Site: brandenburg
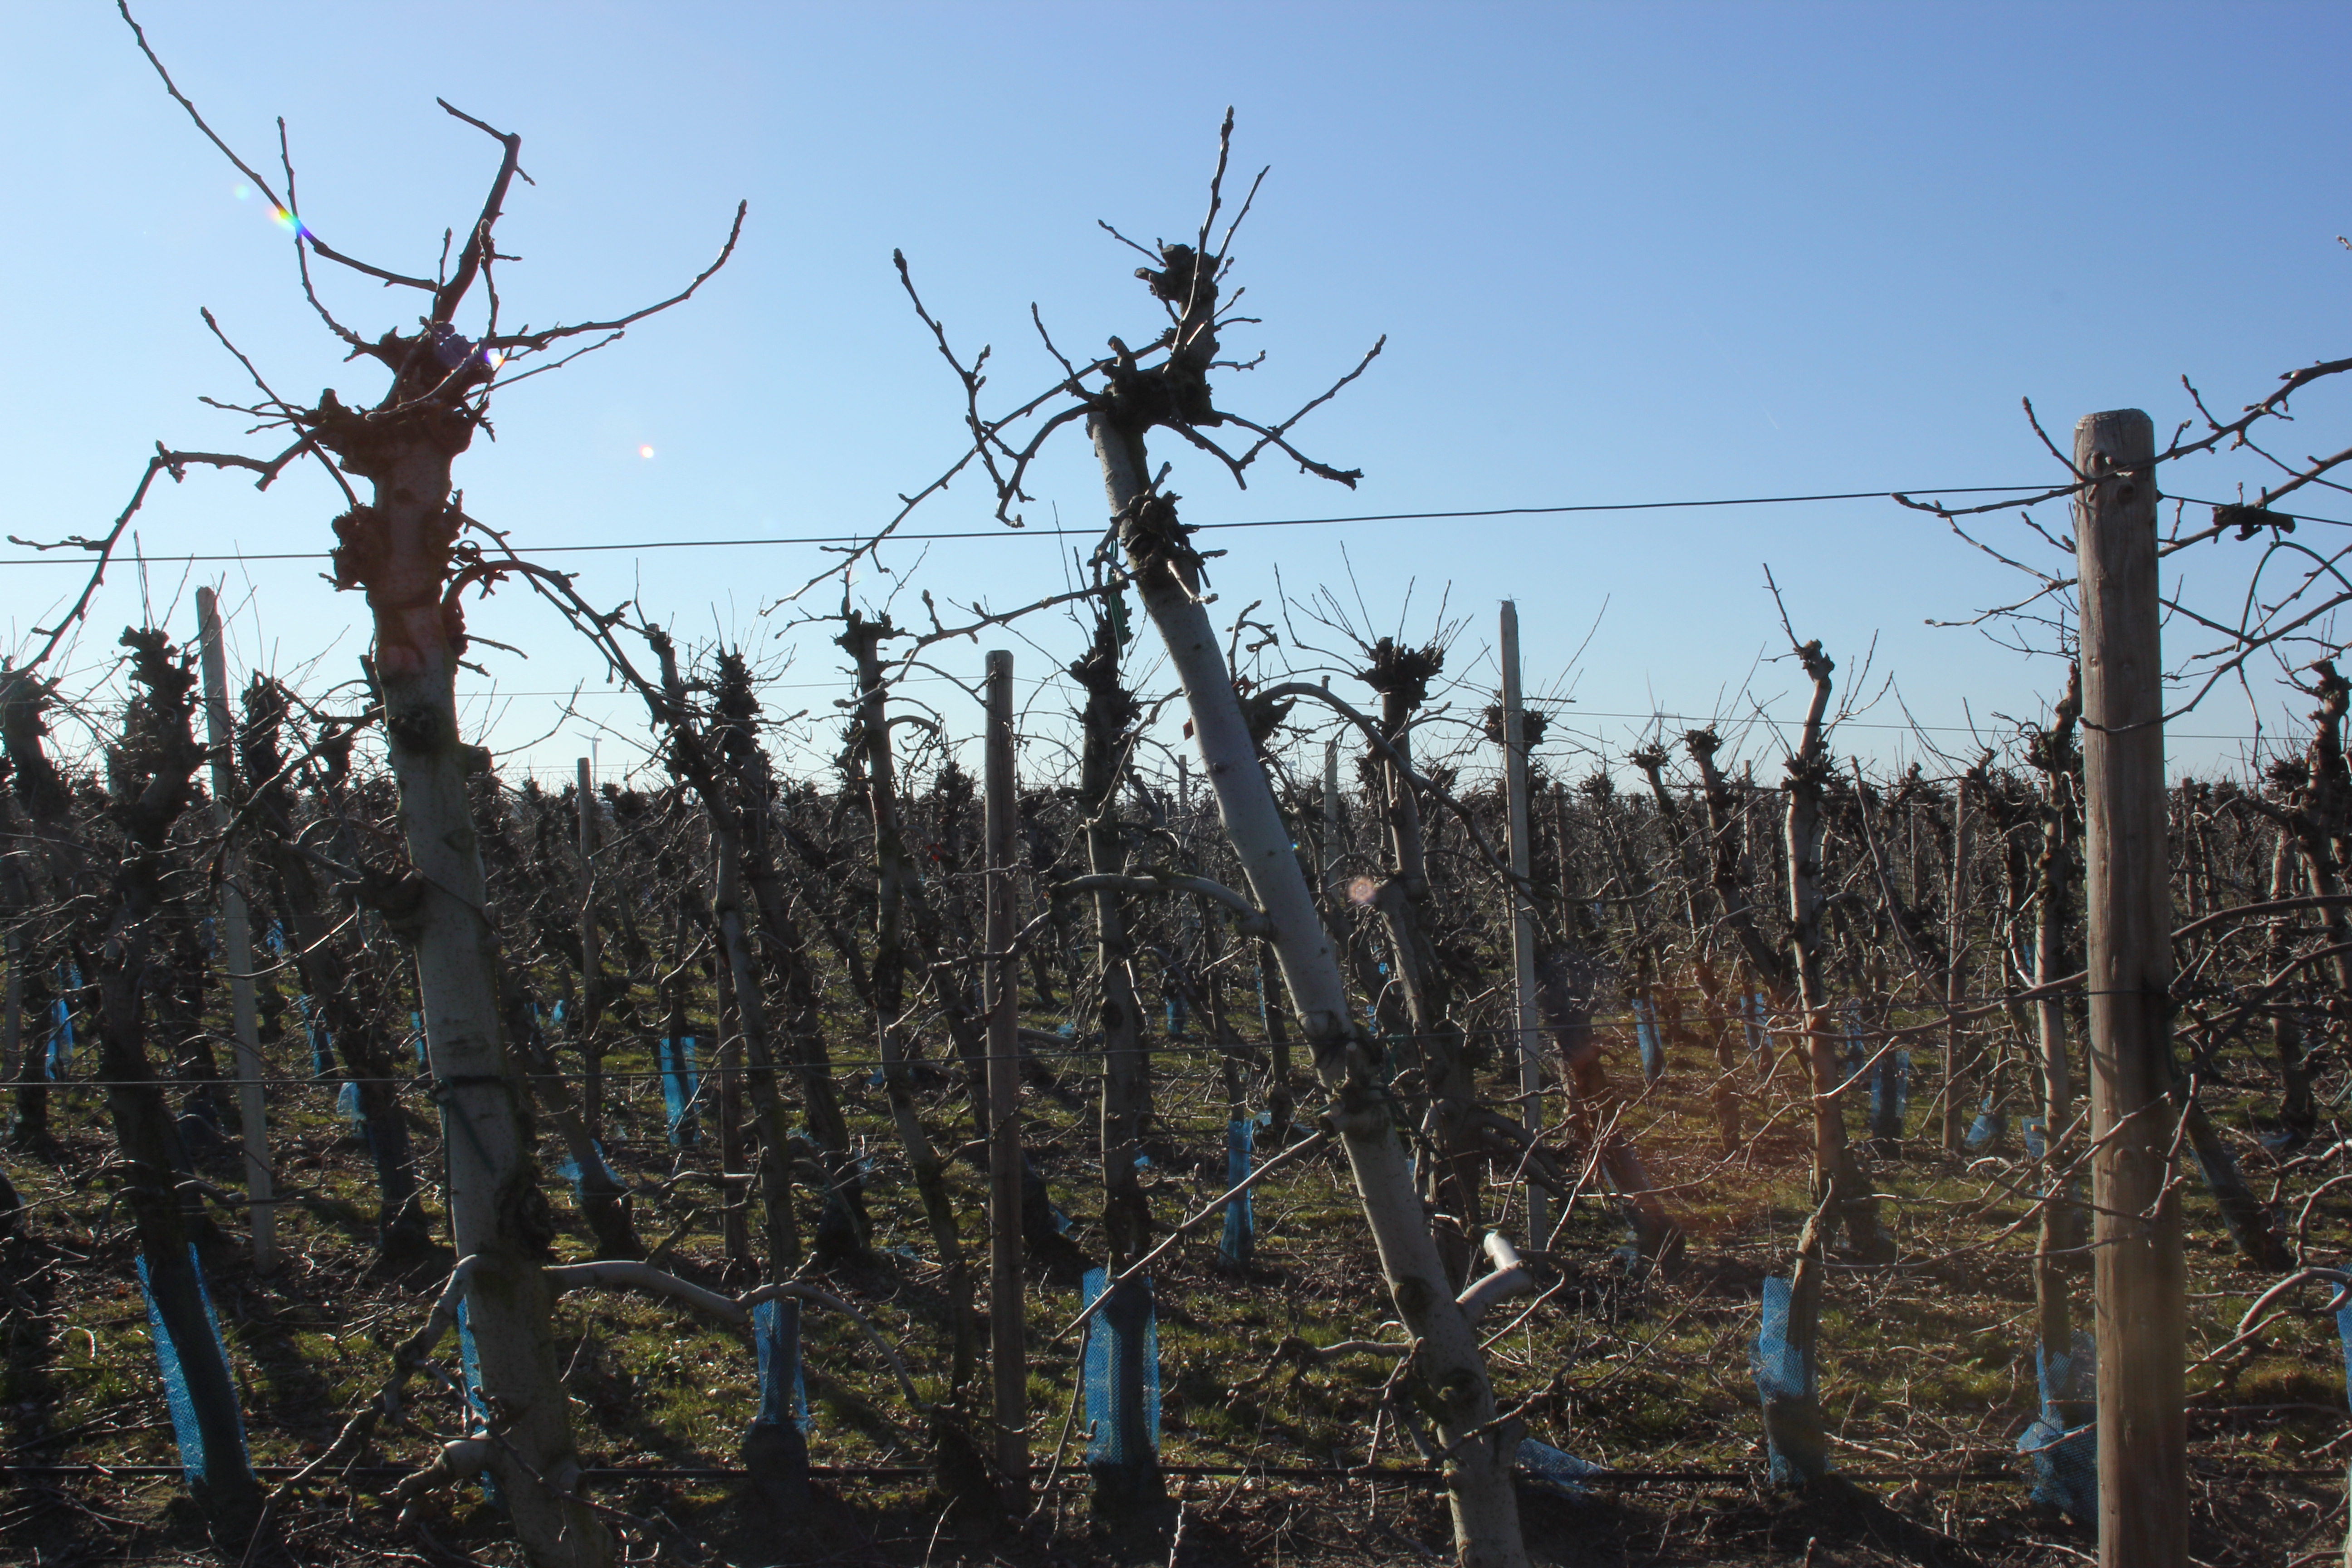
Growth stage (BBCH 03): Bud development